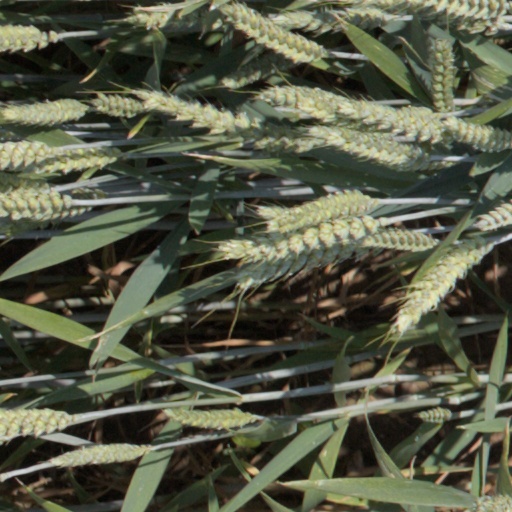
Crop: wheat